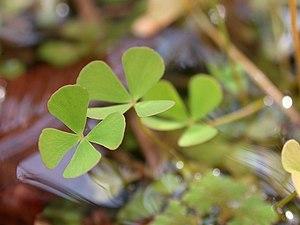
La raskovnik ou razkovniche est une herbe magique dans la mythologie slave. Selon la tradition, elle a la propriété magique d'ouvrir ou de découvrir tout ce qui était fermé ou caché et, très difficilement identifiable, elle ne peut être parfois reconnue que par certains animaux.